John J. McClure

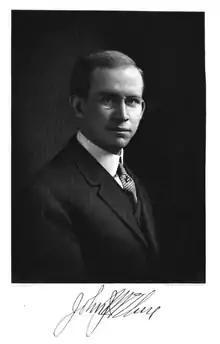

John J. McClure (September 24, 1886 – March 28, 1965) was an American politician from Pennsylvania who served as a Republican member of the Pennsylvania State Senate for the 9th district from 1929 to 1937. He was a major force in the Republican Party in Delaware County, Pennsylvania, and a political boss who controlled one of the oldest and most corrupt political machines in U.S. history. In 1933, McClure was found guilty in federal court and sentenced to 18 months in prison for vice and rum-running but his conviction was overturned on appeal.